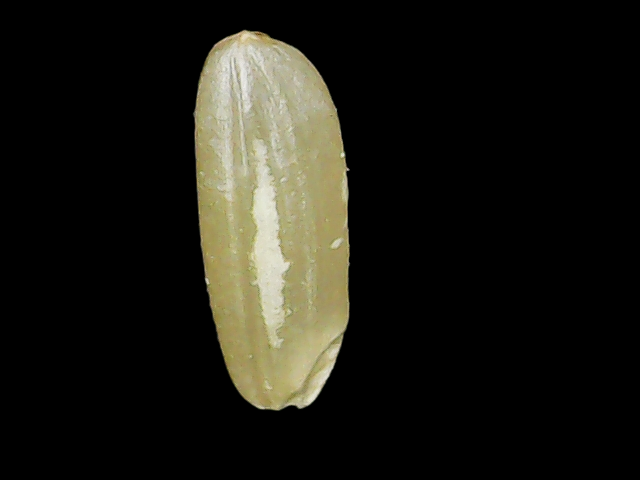
Rice variety: Binadhan17